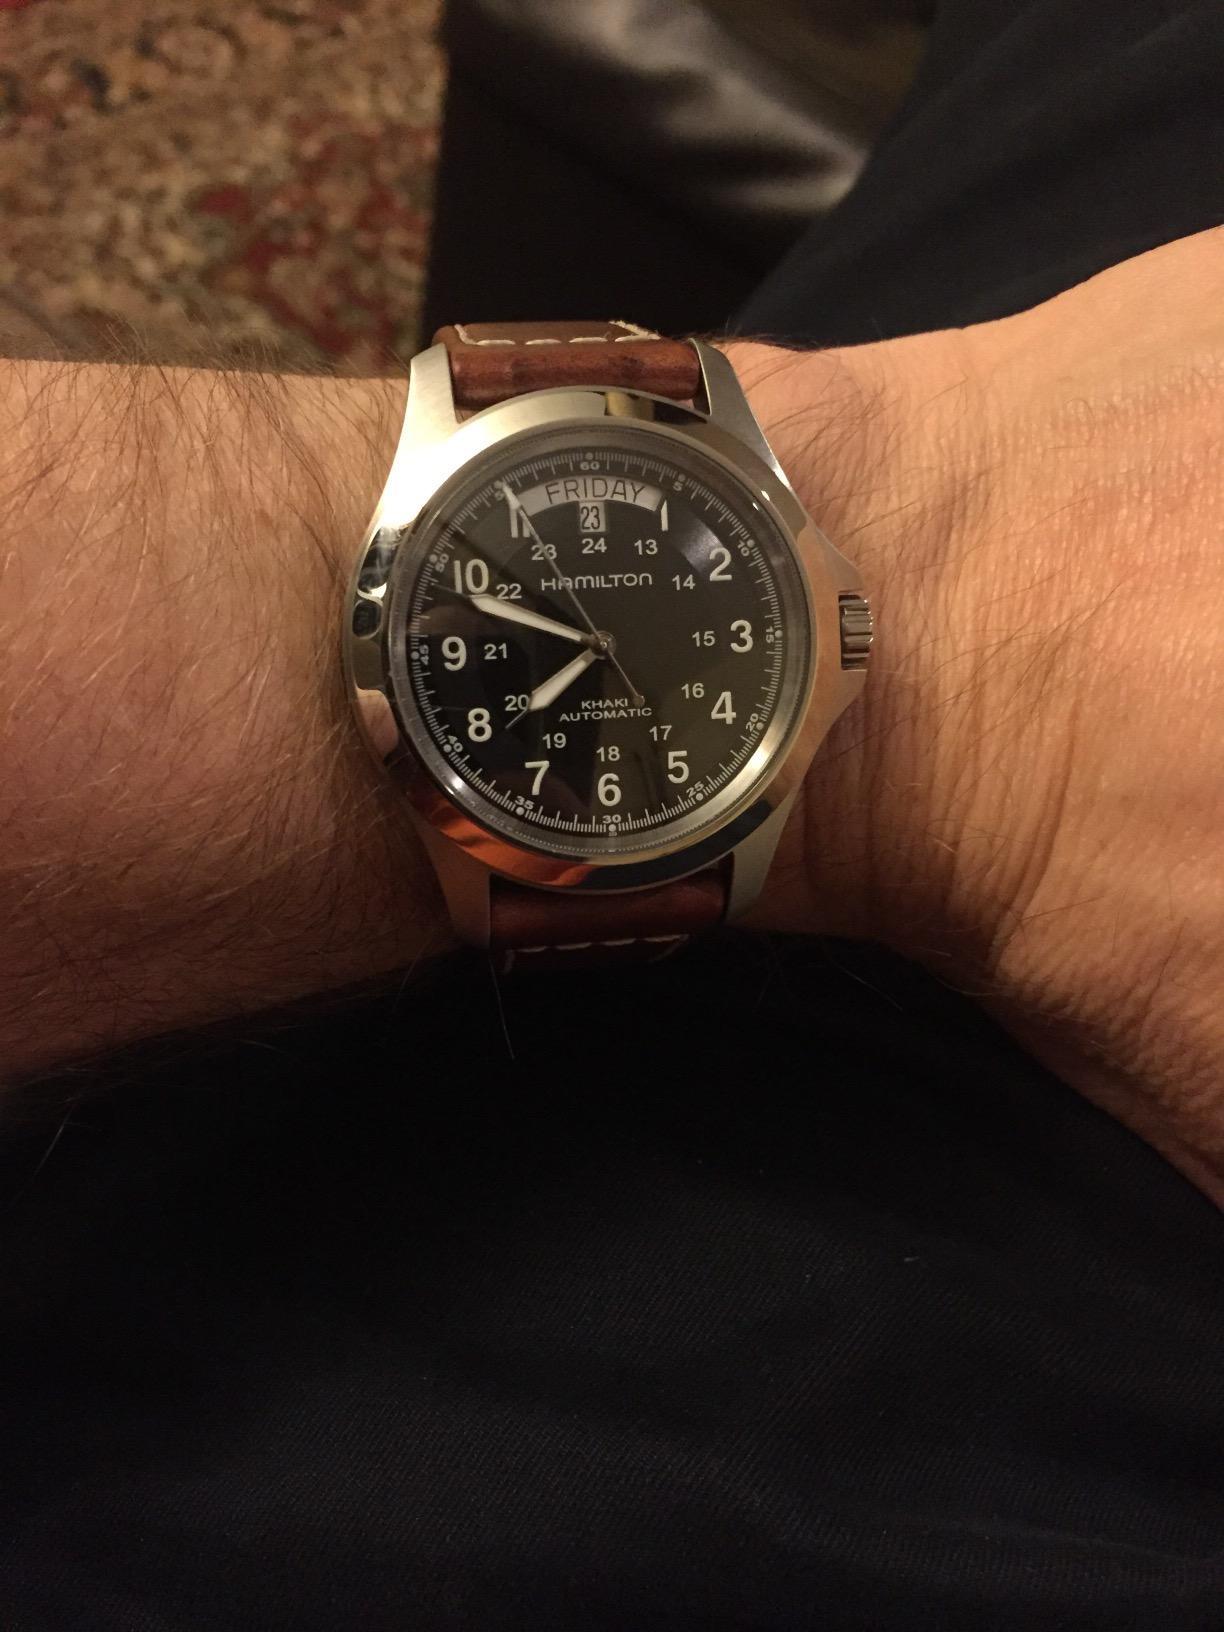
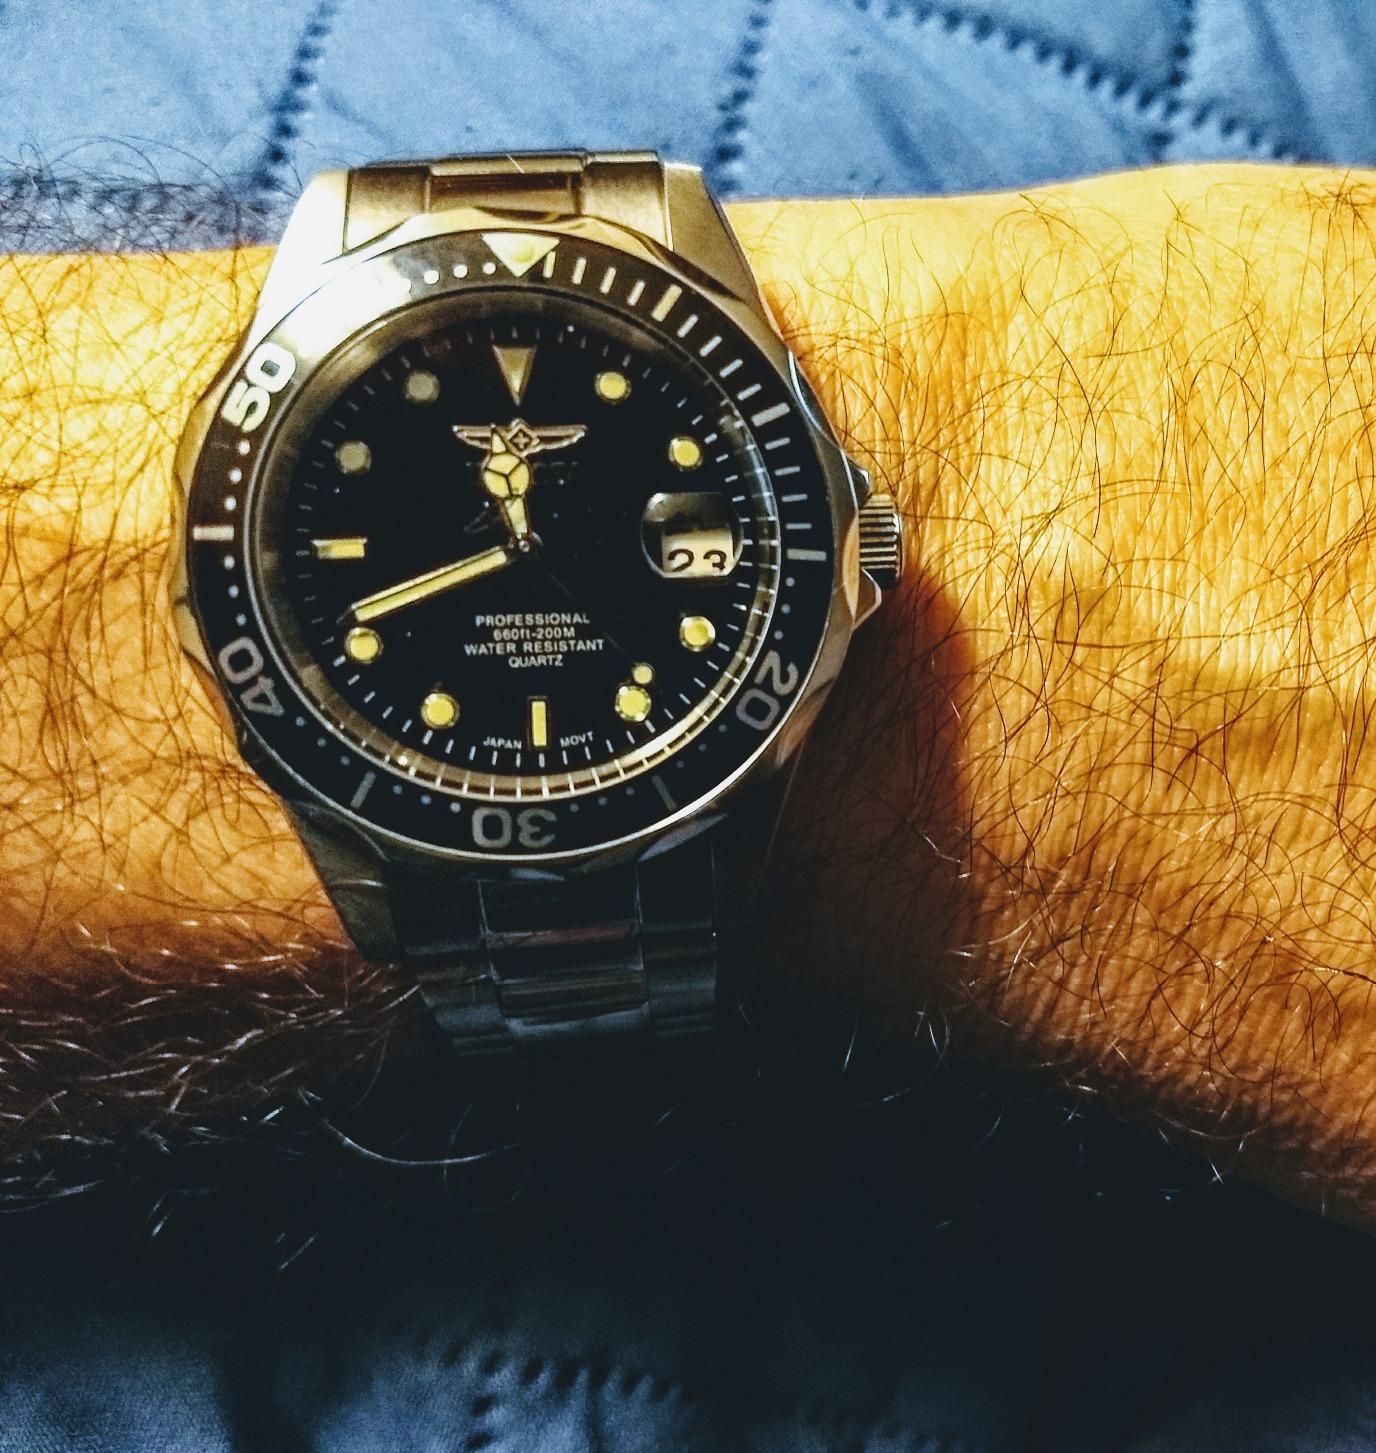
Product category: accessories_watch
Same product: no